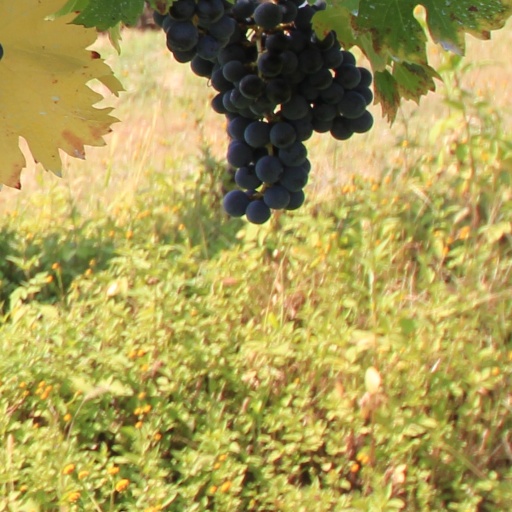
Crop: grape